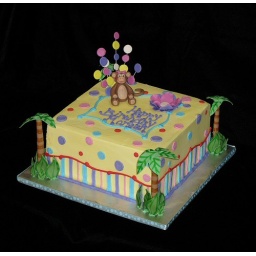
9&amp;quot; cake iced in buttercream with gumpaste monkey and fondant decorations. Thanks for looking. :)